Joe Bravo (jockey)

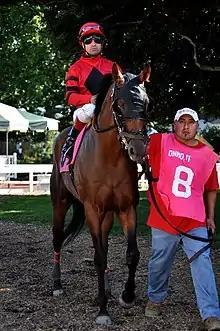
Bravo in the paddock at Monmouth Park (2011)

Joe Bravo (born September 10, 1971) is an American jockey in thoroughbred horse racing. The son and grandson of jockeys, he began his professional career in Thoroughbred flat racing at Calder Race Course in Miami Gardens, Florida, at the latter end of 1988.